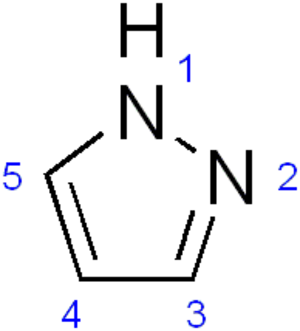
Le pyrazole est le composé organique parent de la classe des pyrazoles et consiste en un hétérocycle aromatique caractérisé par une structure de cycle à 5 avec trois atomes de carbone et deux atomes d'azote en positions adjacentes. Les pyrazoles ainsi composés et ayant des effets pharmacologiques sur les humains, sont classés parmi les alcaloïdes, mais ils sont rares dans la nature. Le terme "pyrazole" a été donné à cette classe de composés par Ludwig Knorr en 1883. En 1959, le premier pyrazole naturel, la 1-pyrazolyle-alanine, a été isolé à partir de graines de pastèques.